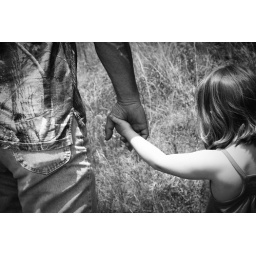
My Dad and Charlotte walking around the field on his TN land